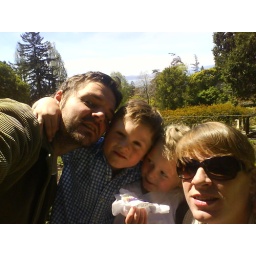
The golden gate bridge was in the background!